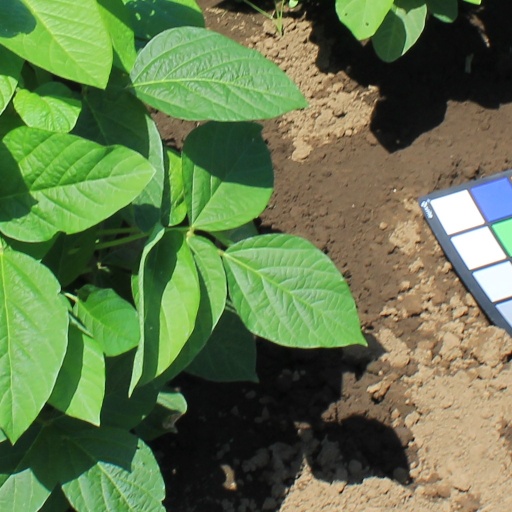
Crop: soybean